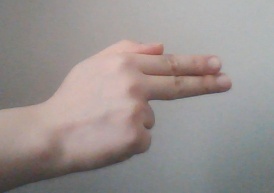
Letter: ghain